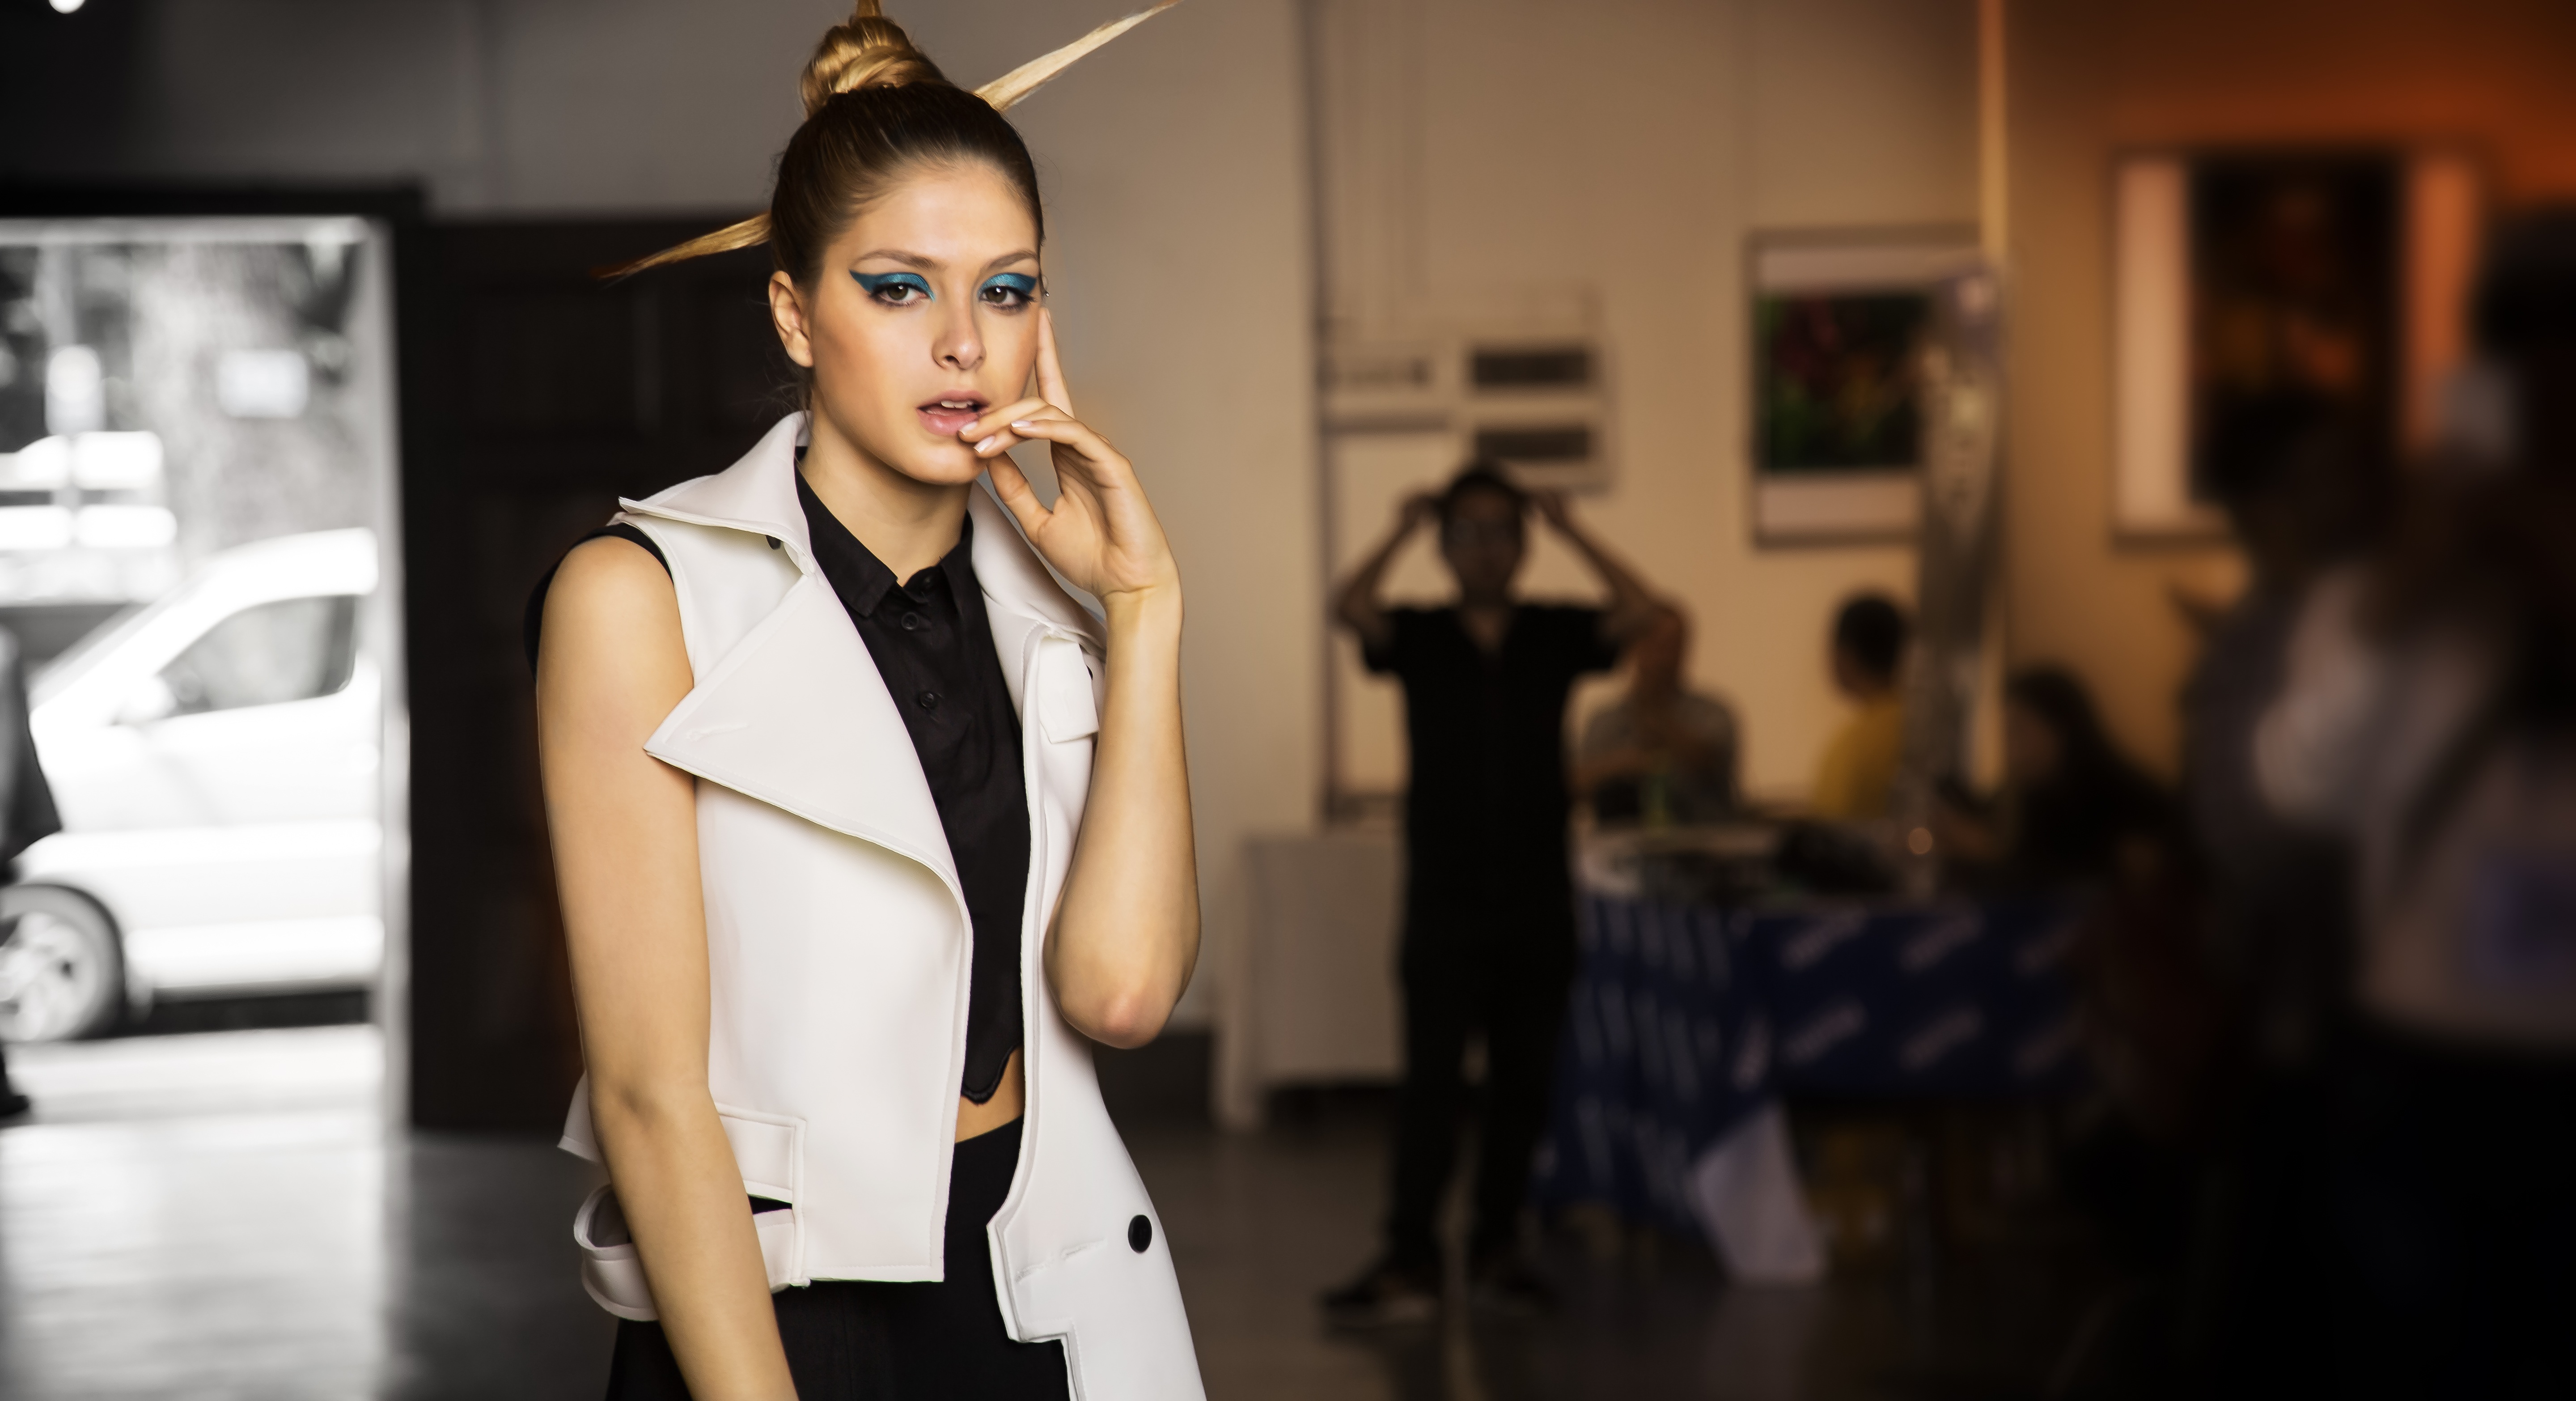
portrait, model, spring, fashion, clothing, runway, beauty, character, formal wear, fashion design, fashion show, europe and america